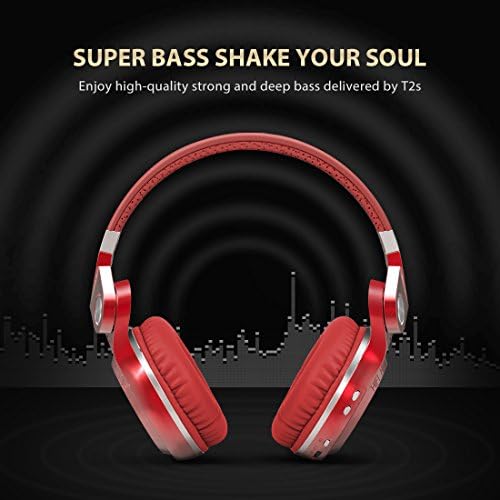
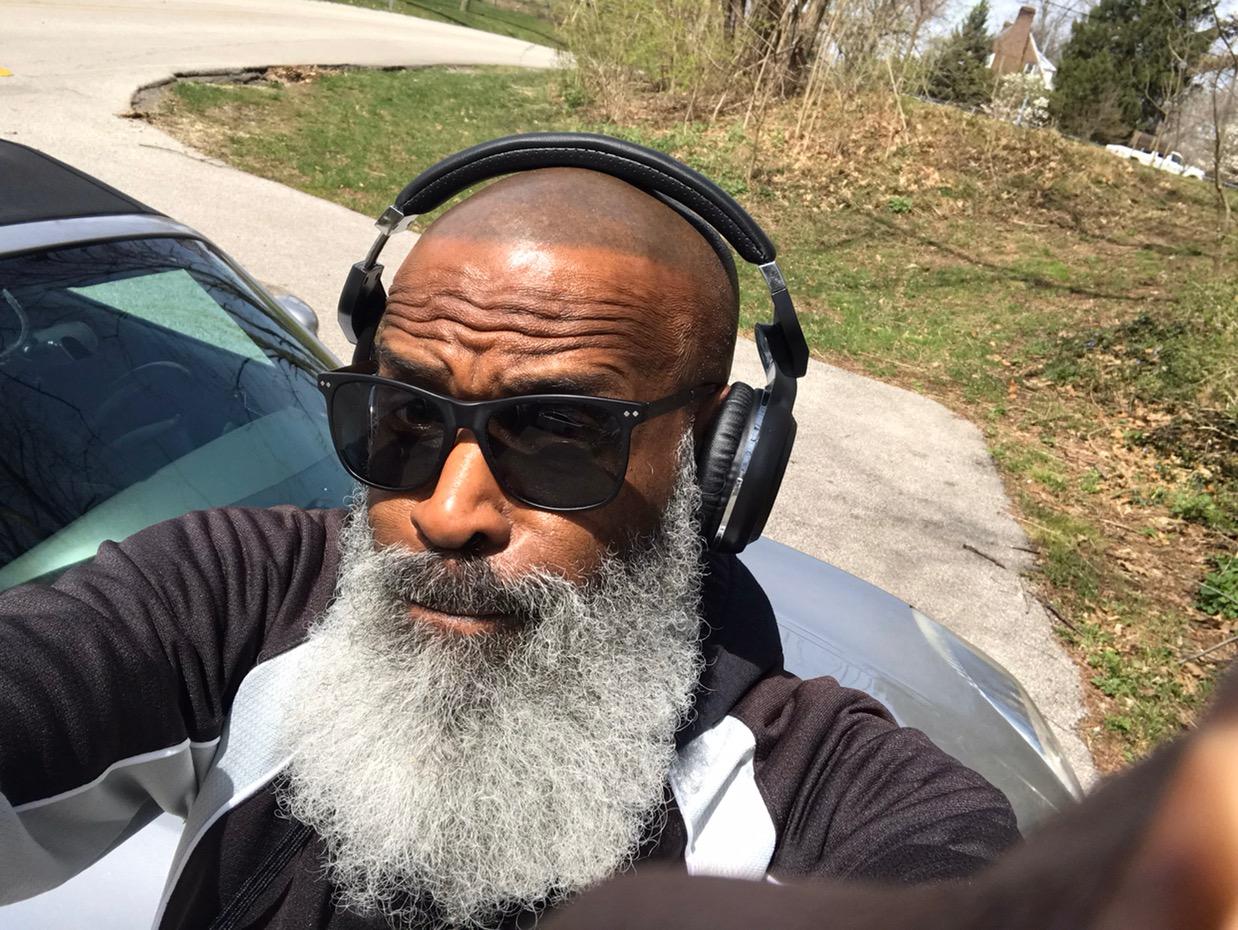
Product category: headphones
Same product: no